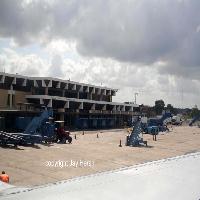
Weather: cloudy or overcast